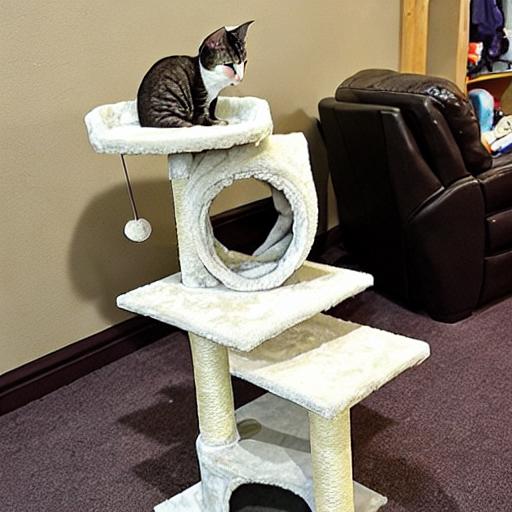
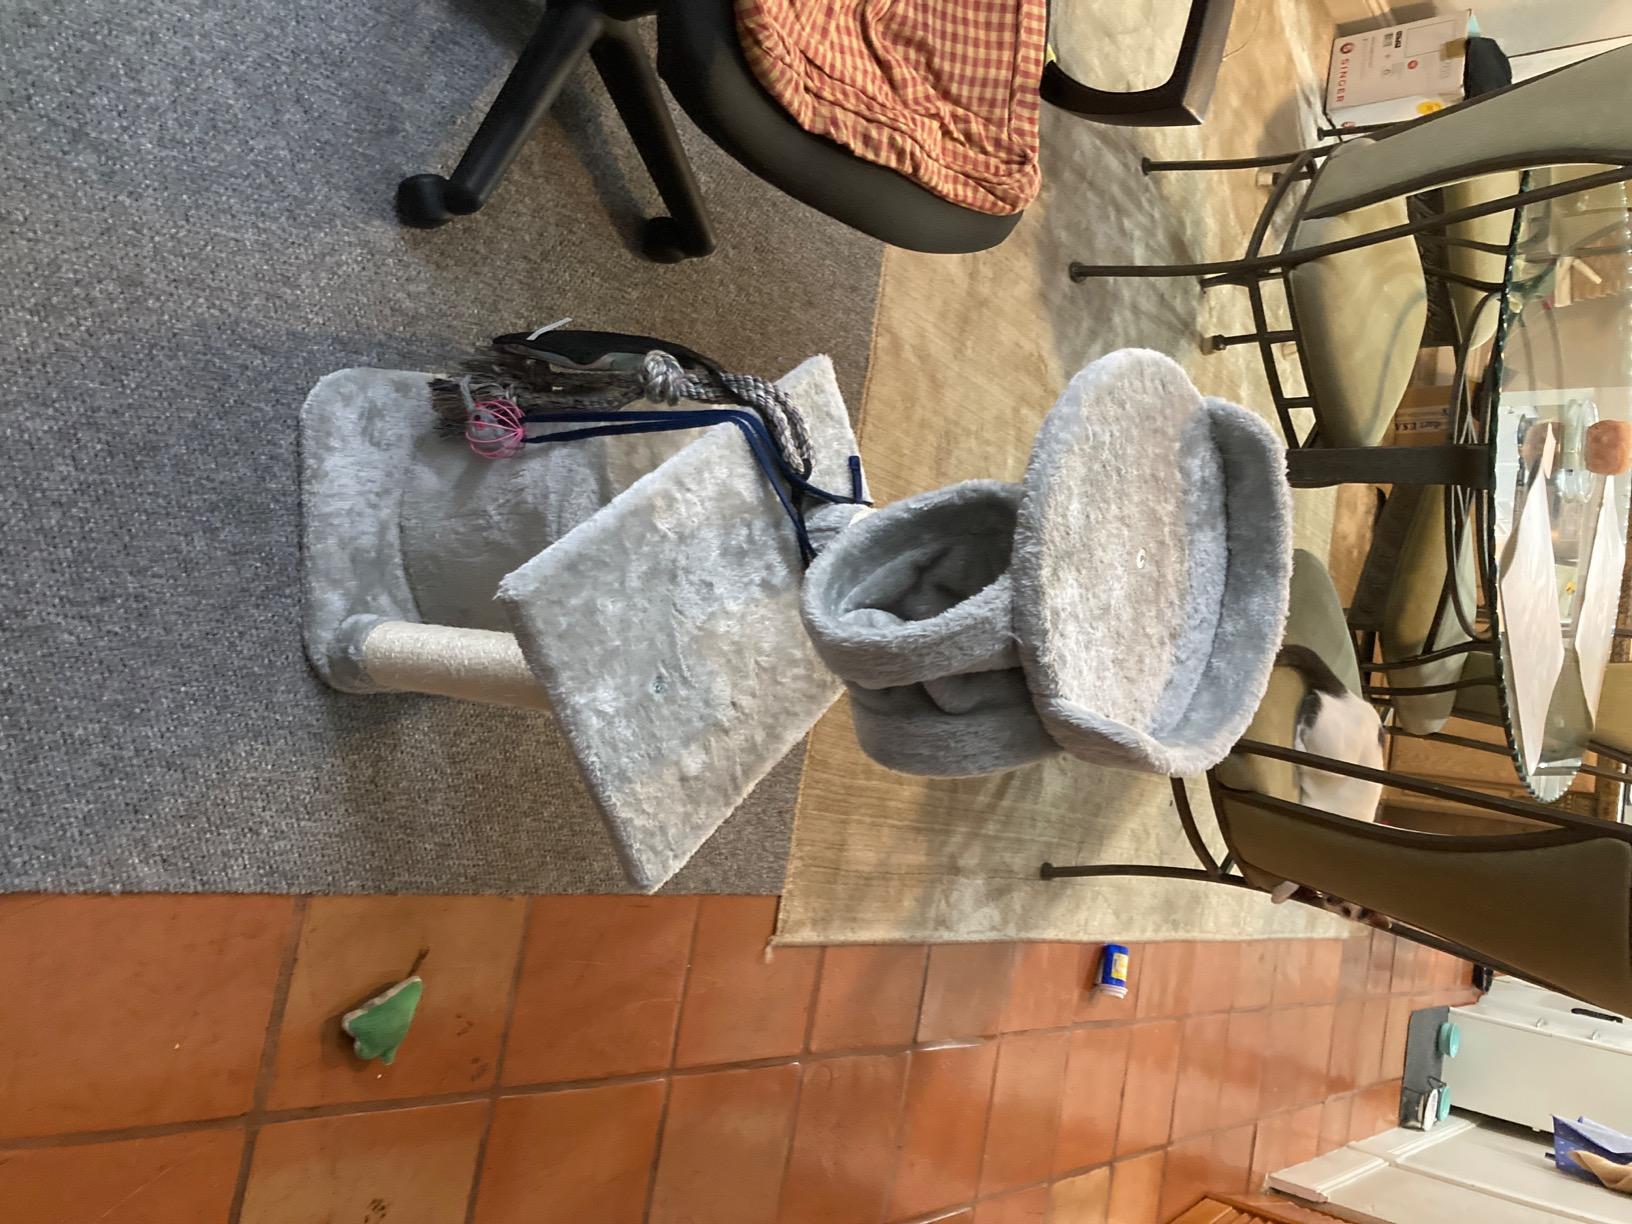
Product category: items_cat tree
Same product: no